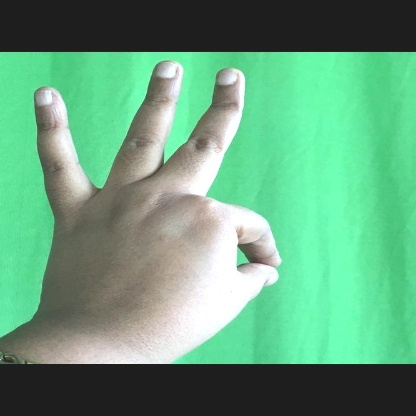
Mudra: Hamsasyam